Question: Please indicate a possible affordance area of the hold_book that can be used for holding
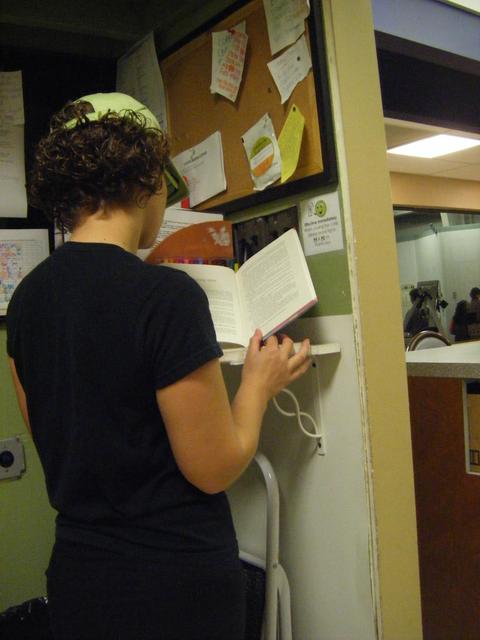
Answer: [136.924, 216.621, 320.924, 358.843]